Preston railway station

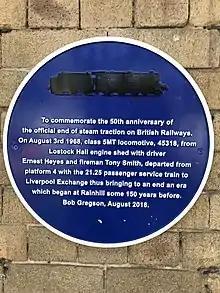
Last Steam commemoration Preston station

A free buffet for servicemen was provided at the station during both World Wars. The "Preston Station Free Buffet Association" served free hot drinks, biscuits and buns and sold sandwiches at cost price to anyone in uniform 24 hours a day for the duration of the First World War. Four hundred women working 12-hour shifts served over 3 million men between 1915 and 1919. 12 million cups of tea were served between 1939 and 1945. It was funded by subscription and had its own marked crockery. The station was on a major north–south route for troops. There are three commemorative plaques related to the First World War buffet in the waiting room on platforms 3 and 4, the former site of WWI buffet. One of the drama segments of the televised "Preston Passion" of 2012 was set in the First World War servicemen's buffet. The Second World War buffet was located in the southern building further down platforms 5&6 (now platforms 3&4).